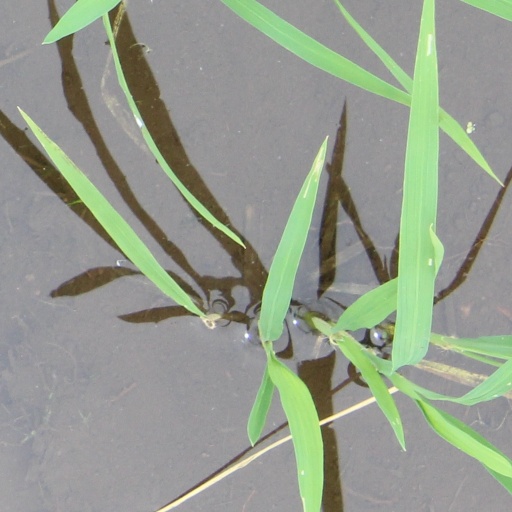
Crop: rice